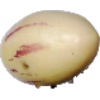
Label: pepino